List of towns and cities with 100,000 or more inhabitants/country: A-B

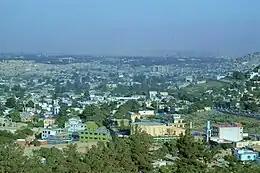
Kabul

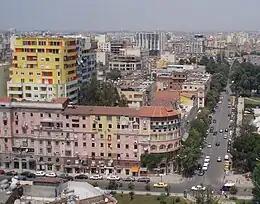
Tirana, Capital of Albania

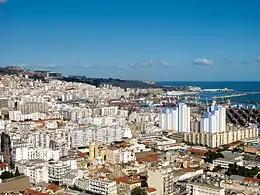
Algiers, Capital of Algeria

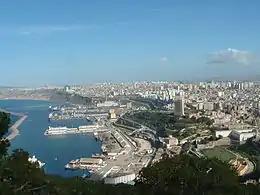
Oran

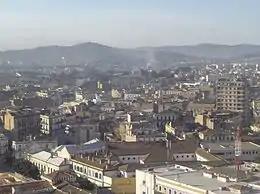
Annaba

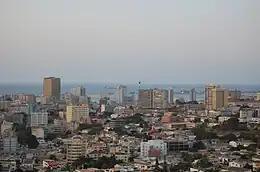
Luanda, Capital of Angola

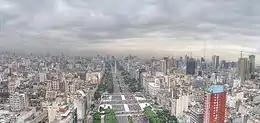
Buenos Aires, Capital of Argentina

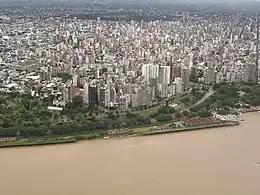
Rosario

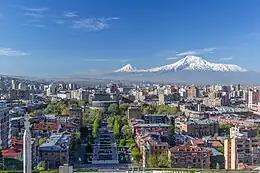
Yerevan, Capital of Armenia

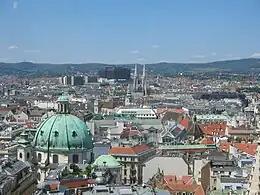
Vienna, Capital of Austria

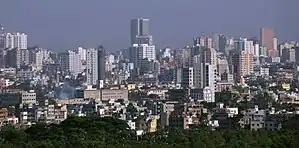
Dhaka, Capital of Bangladesh

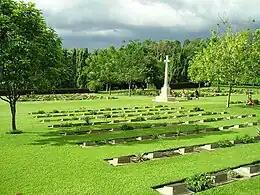
Chittagong

Main article: List of cities and towns in Bangladesh